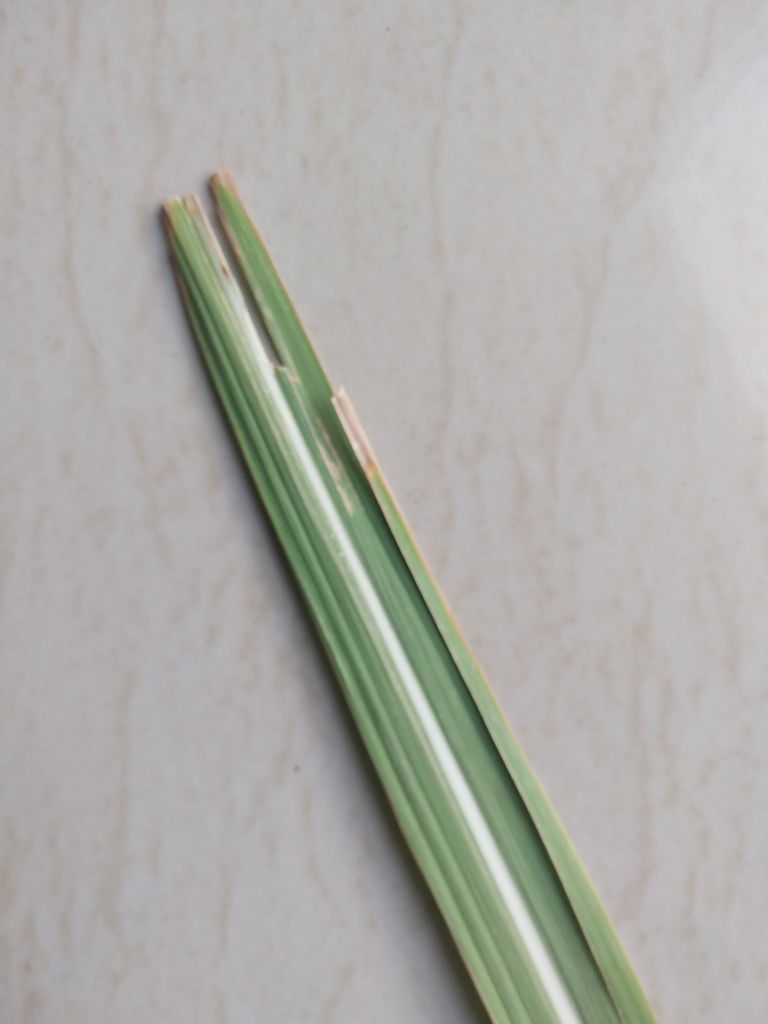
Label: Brown Spot